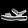
Label: Sandal